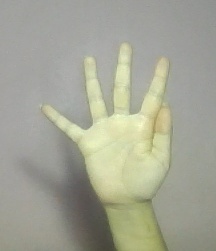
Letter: sheen